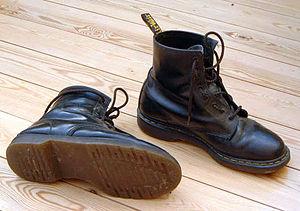
La botte est une chaussure unisexe, dont la tige enferme la jambe et le pied jusqu'à une hauteur qui dépend de l'usage auquel elle est destinée : cuisse, genou ou mollet.
Dr. Martens est une entreprise britannique spécialisée dans les chaussures à semelle coussin d'air.
Skinhead désigne à l'origine un jeune prolétaire britannique aux cheveux tondus ou non. Le phénomène skinhead est né au Royaume-Uni à la fin des années 1960. Il est une évolution de la mouvance modernist. En évoluant et en se diversifiant la culture Skinhead va adopter divers styles musicaux. Si au début leur culture musicale emprunte principalement à leurs ainés mods la soul américaine et le ska, à partir de 1967 les skinheads accompagnent l'explosion du rocksteady et du reggae naissant, dont l'impact en Grande-Bretagne en font les principaux amateurs en dehors de la communauté immigrée. Avec les années 1970, le glam rock vient s'ajouter à cet engouement, puis le retour des skinheads à partir de 1978 accompagne la naissance d'une partie de la scène punk rock puis de la Oi!. Il est à noter que le hardcore punk aux États-Unis est un style qui est adopté par les skinheads dès le début des années 1980.